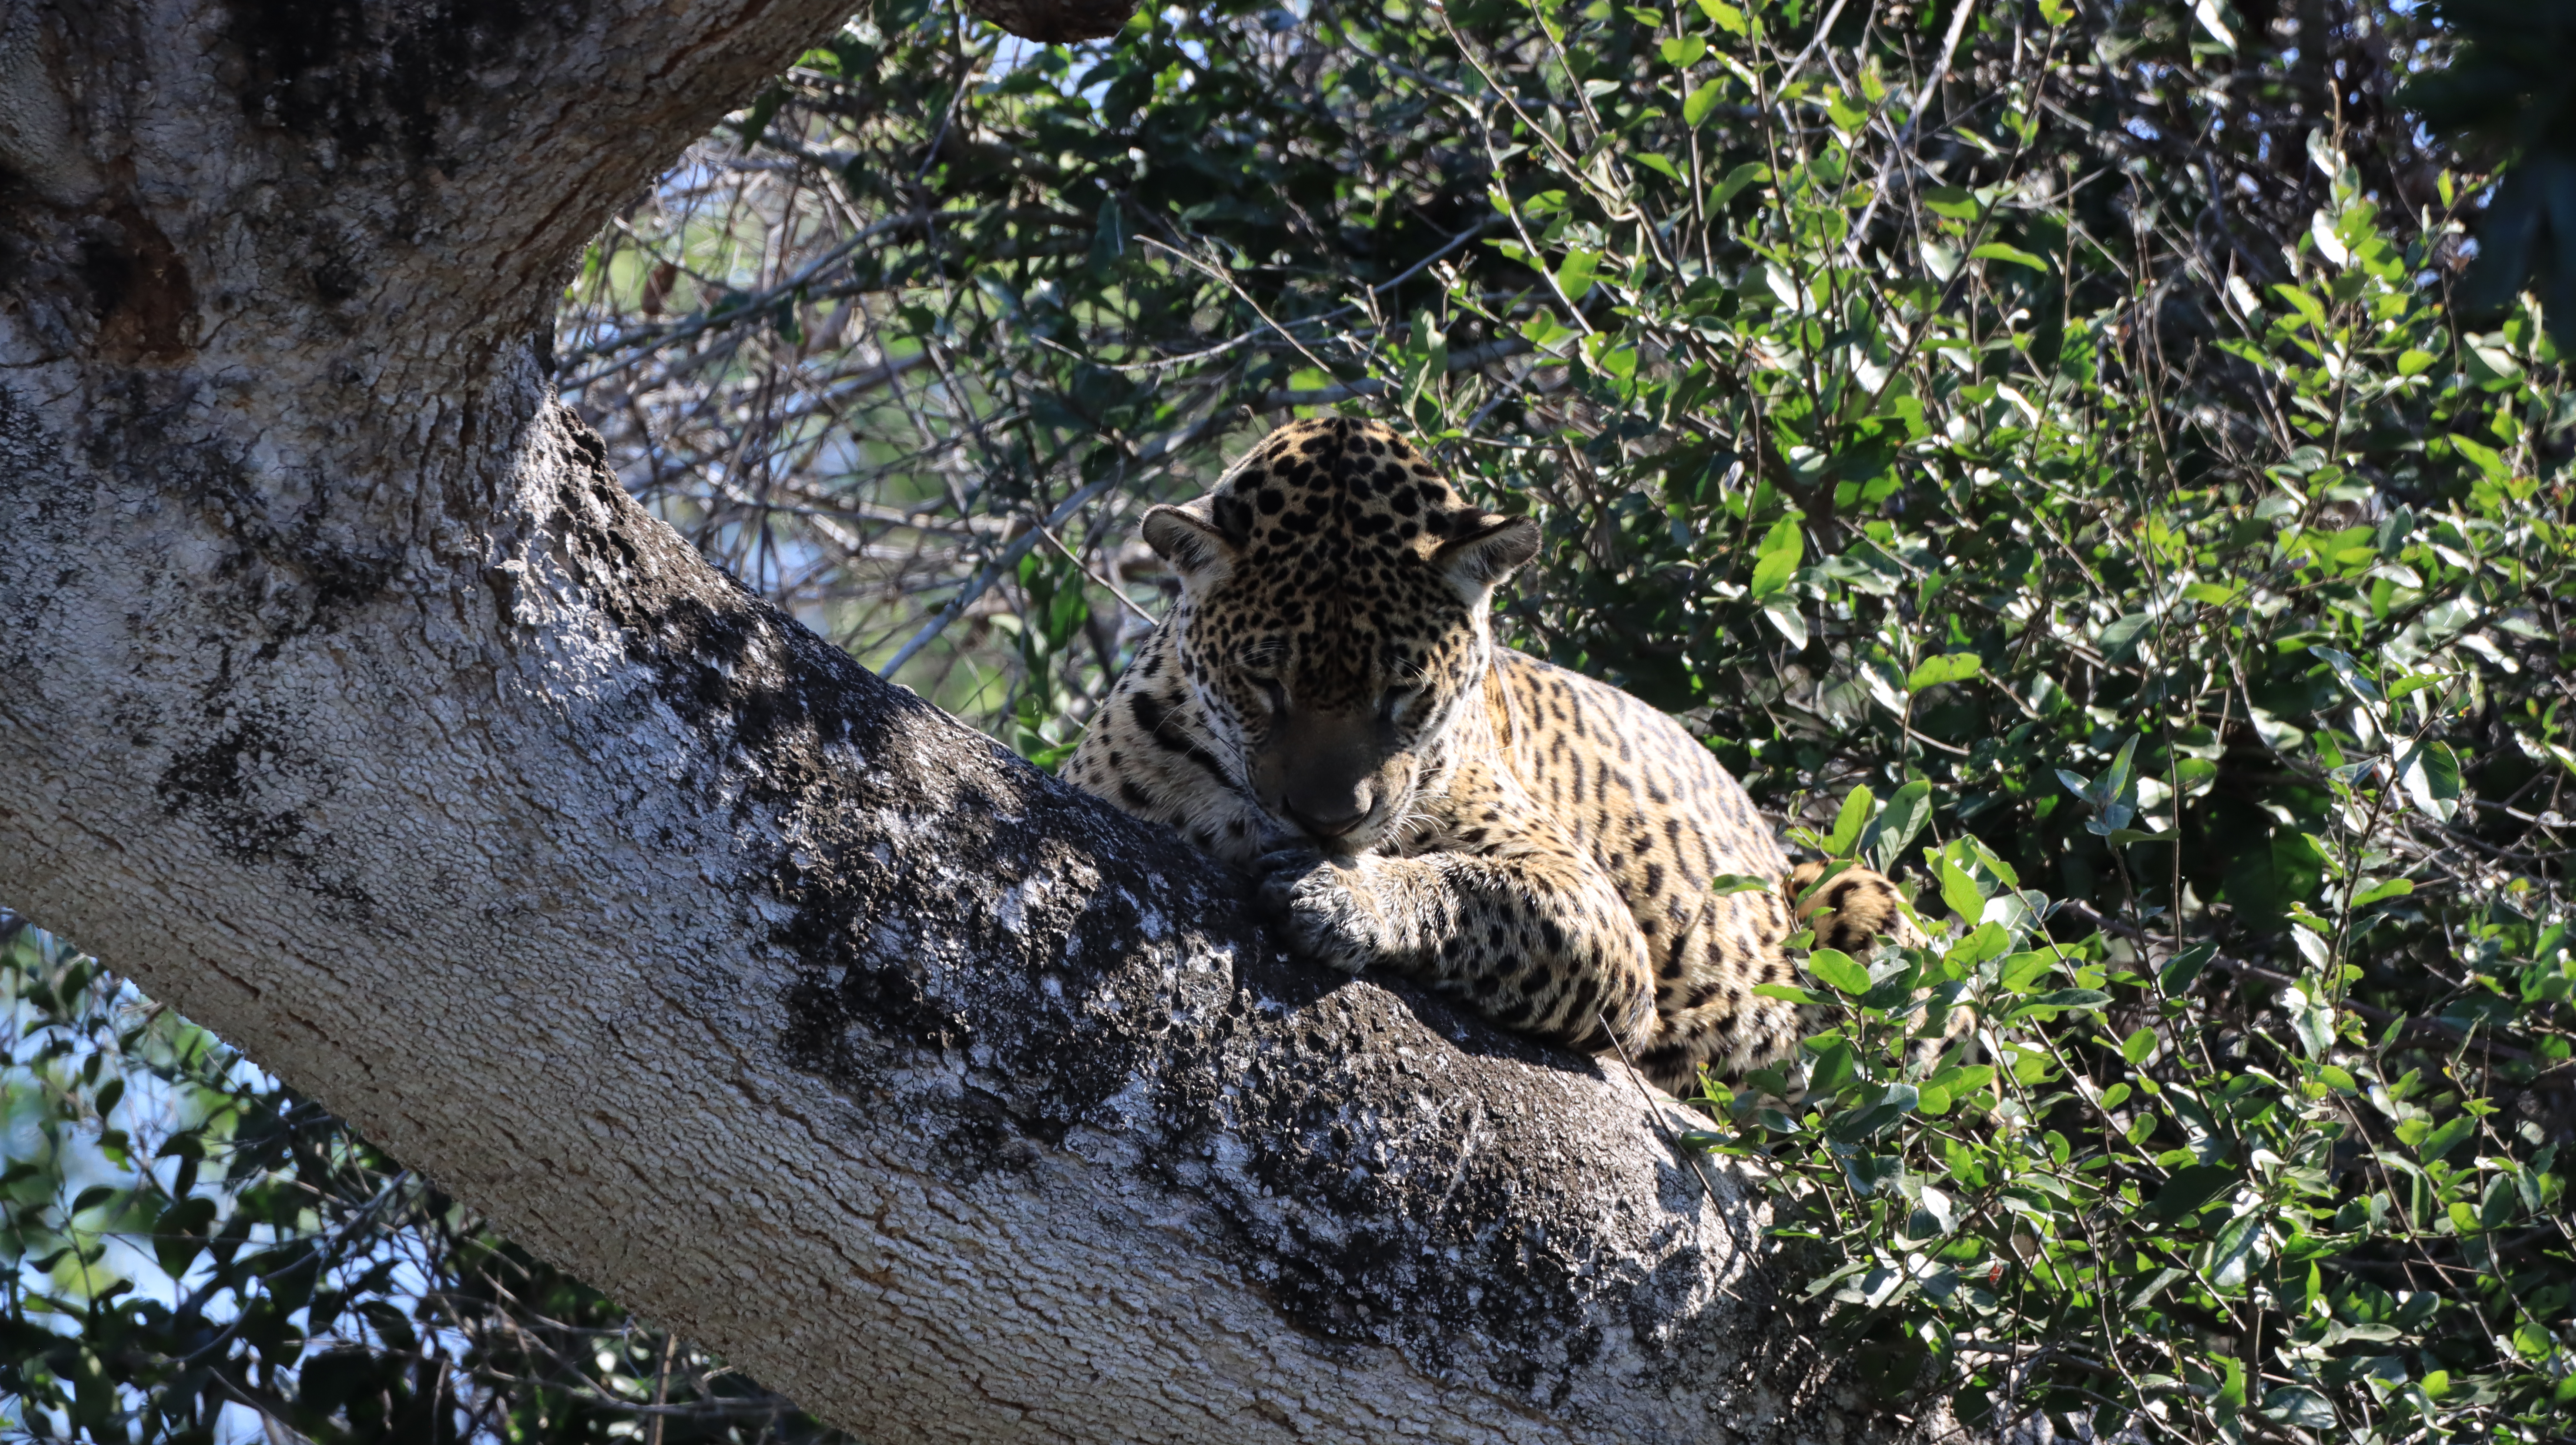
Jaguar: Medrosa